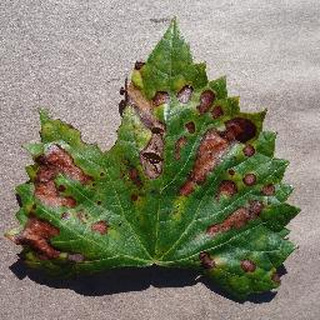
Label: grape_esca_black_measles